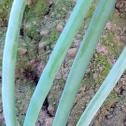
Crop: Onion
Condition: healthy-leaf